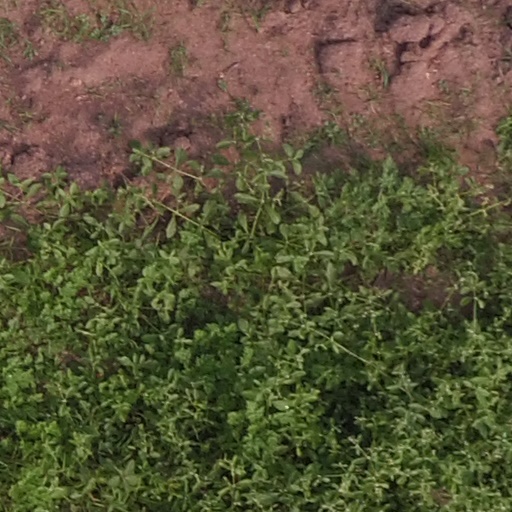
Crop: maize; corn